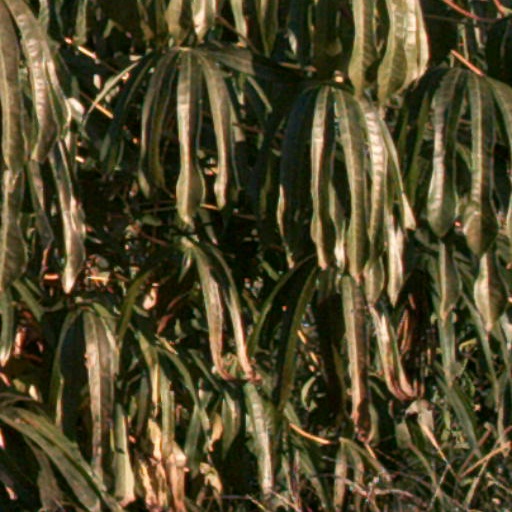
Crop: cassava